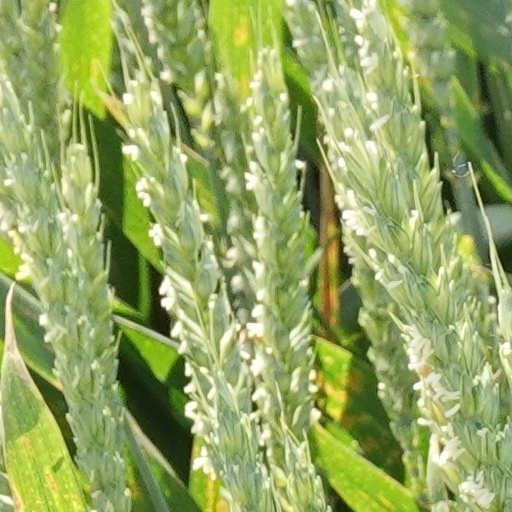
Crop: wheat